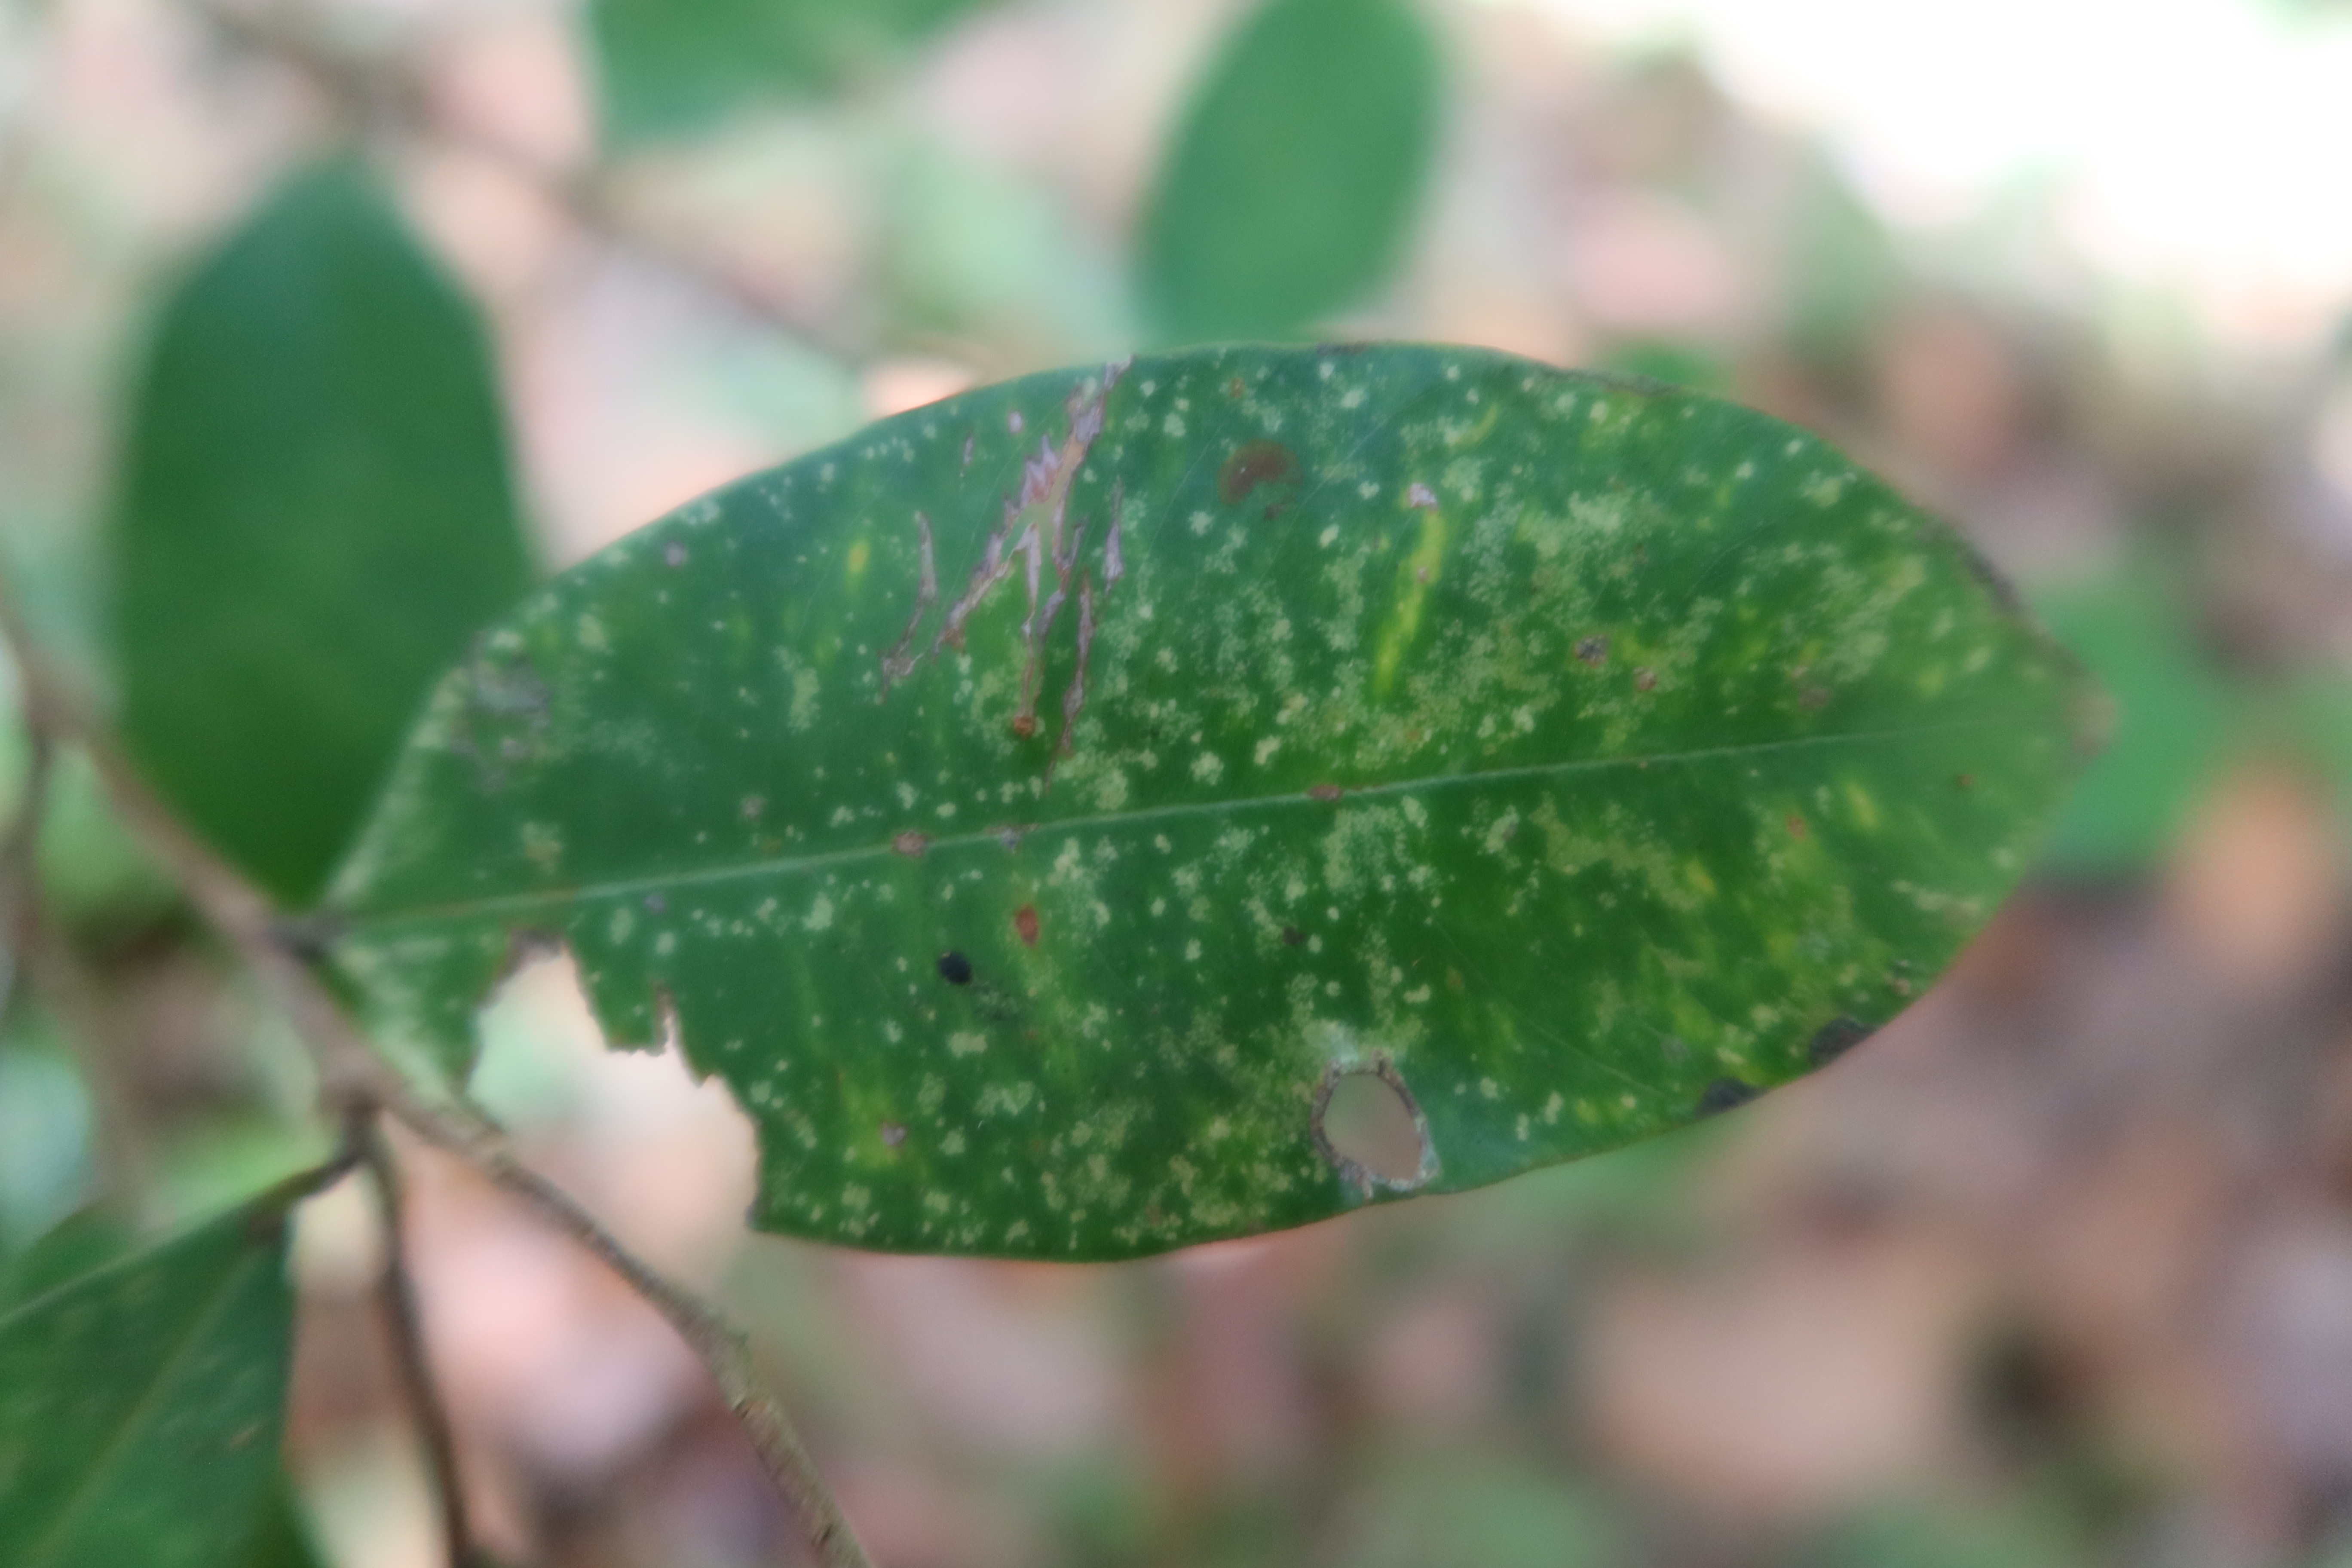
Label: Downy mildew